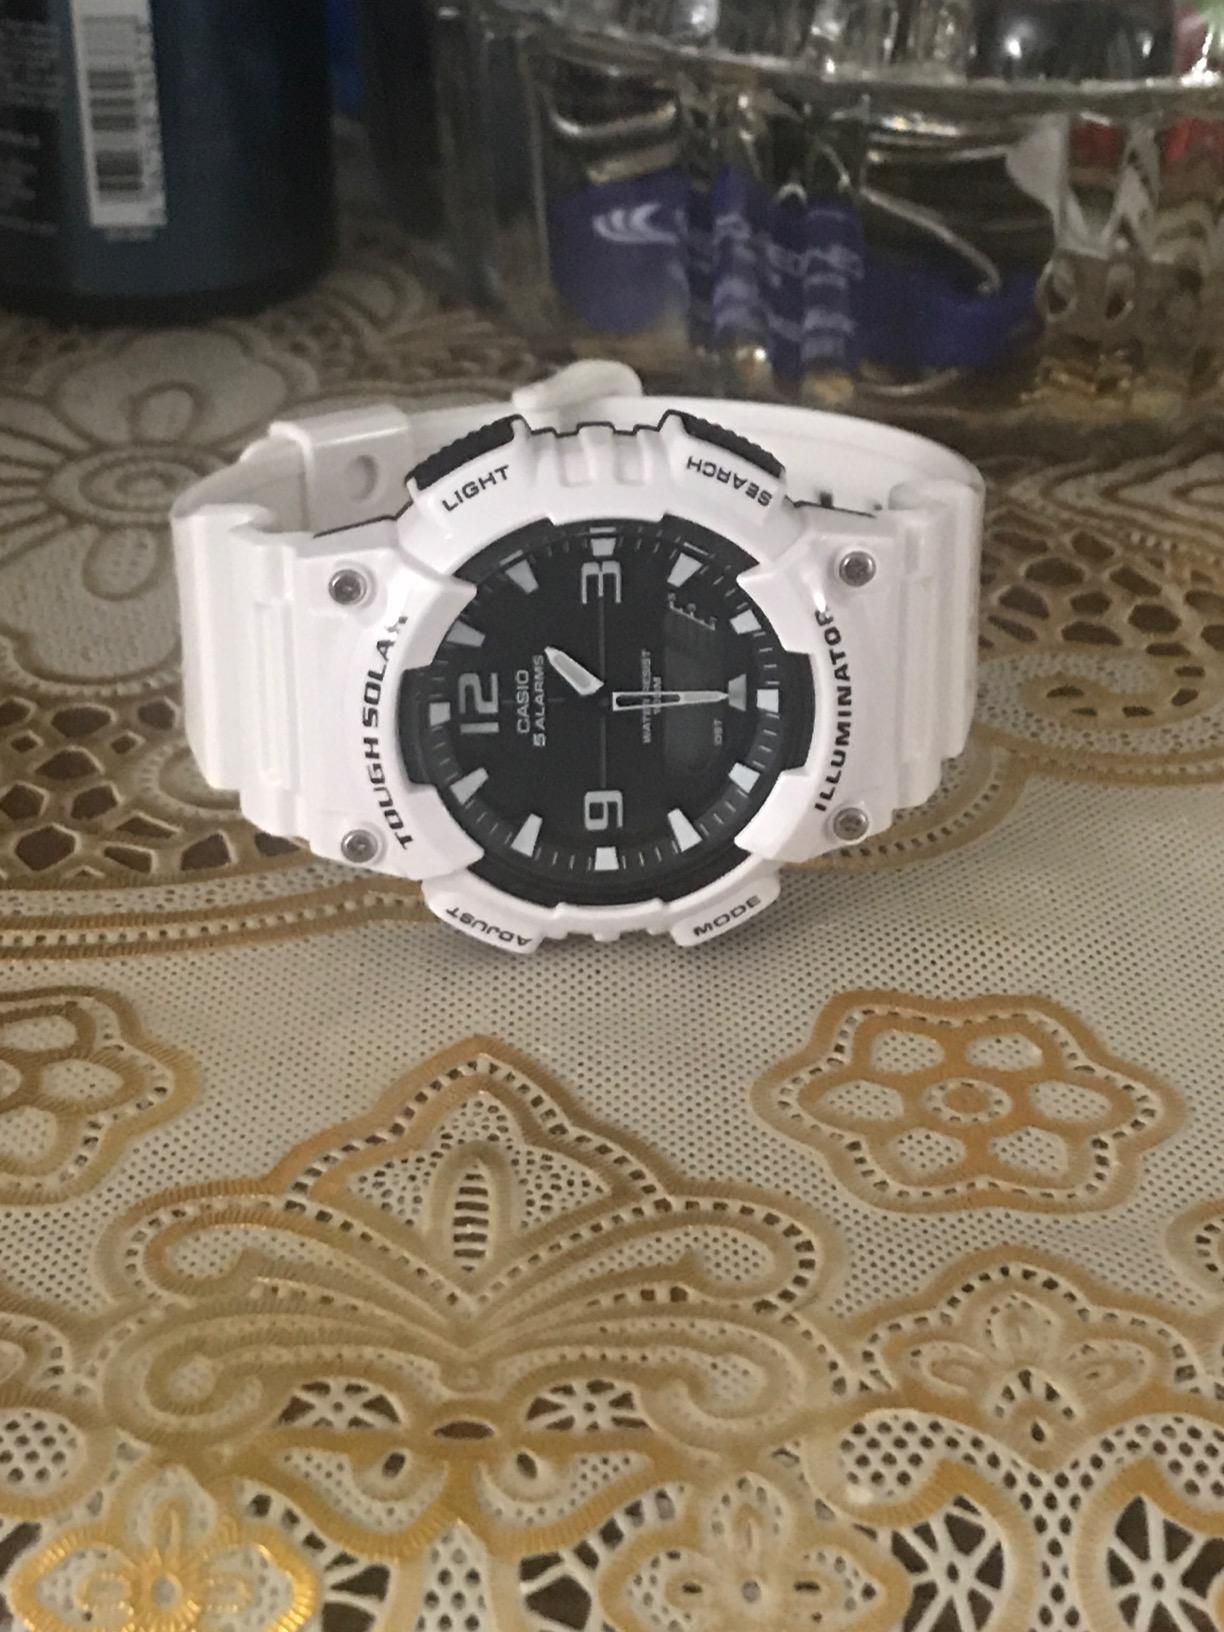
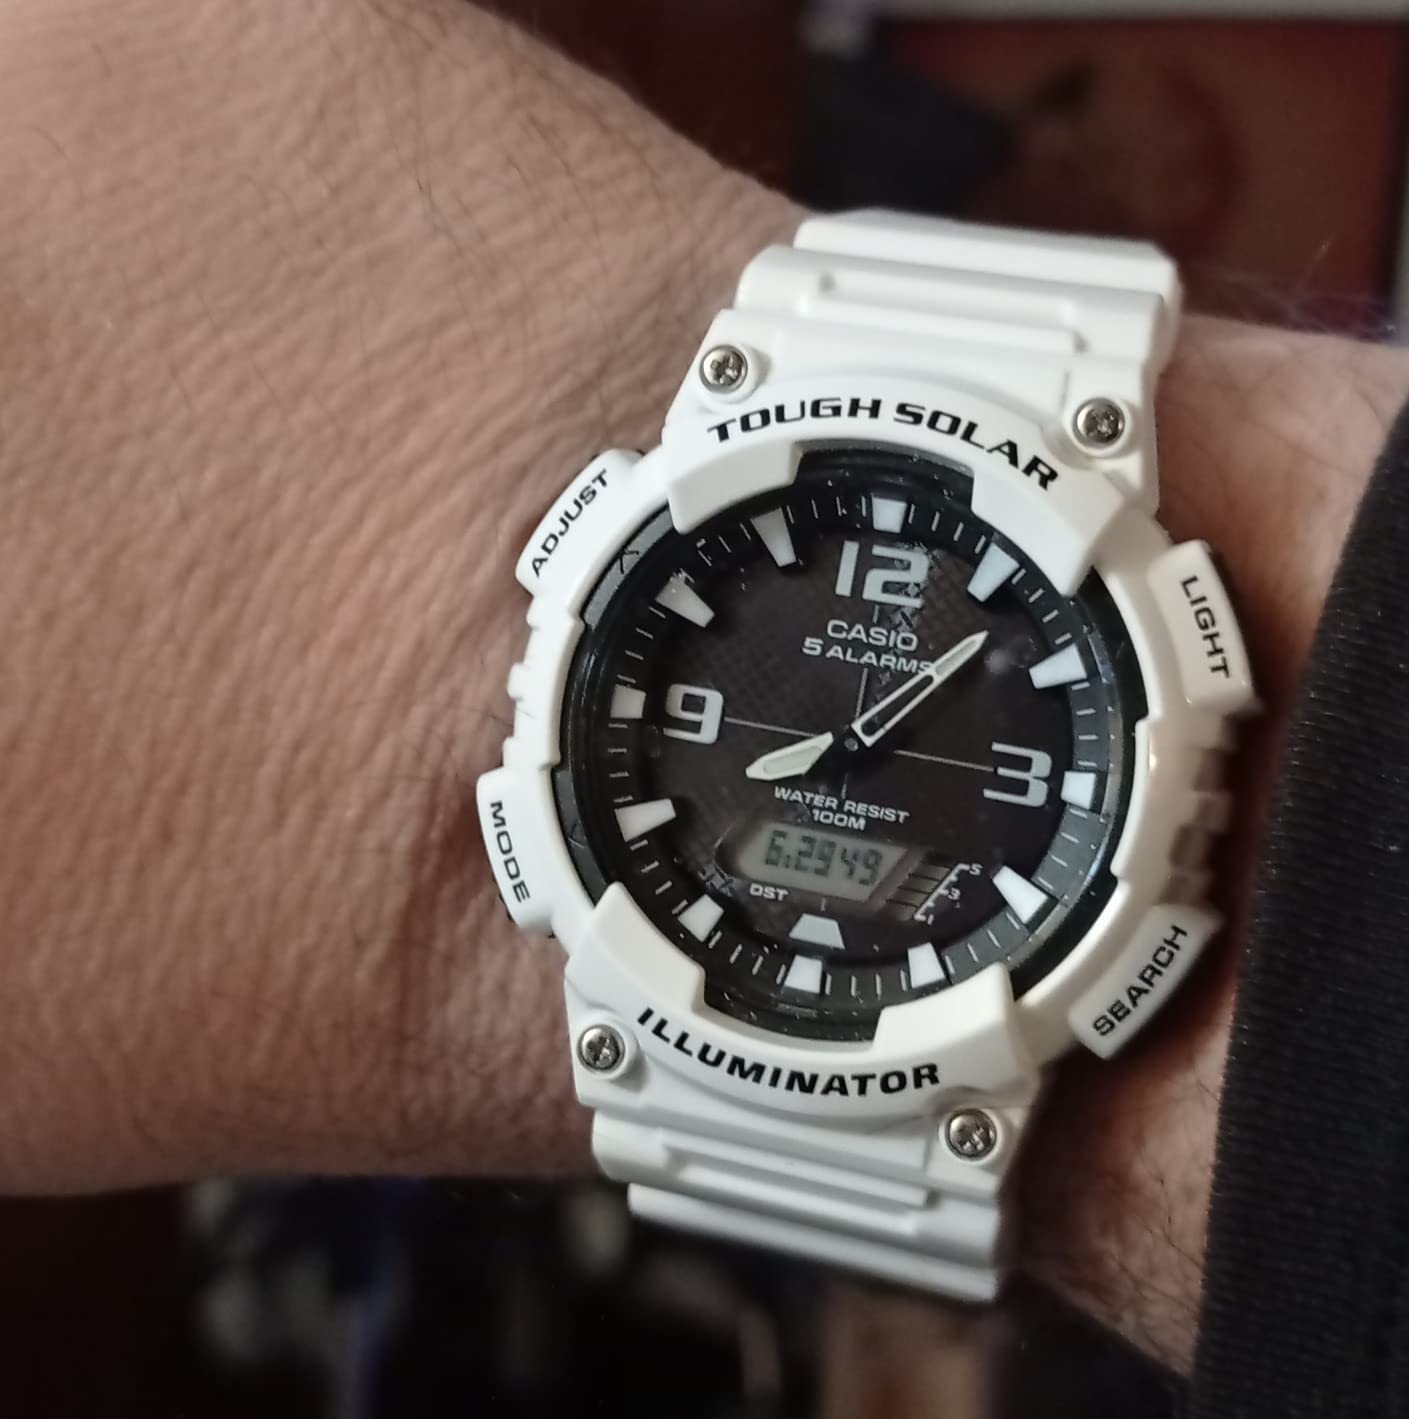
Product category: accessories_watch
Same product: yes